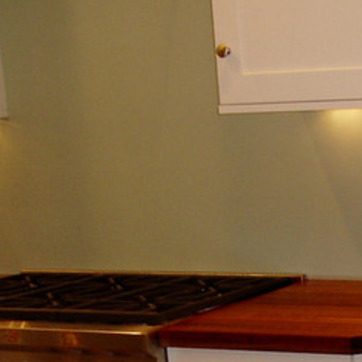
Material: painted